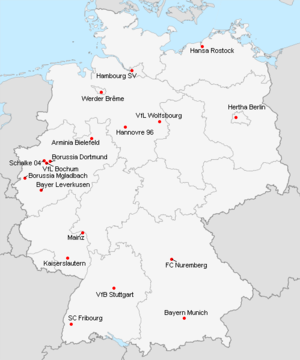
Répartition des clubs en 1.Bundesliga 2004-2005.
La saison 2004-2005 de 1. Bundesliga était la quarante-deuxième édition de la première division allemande.